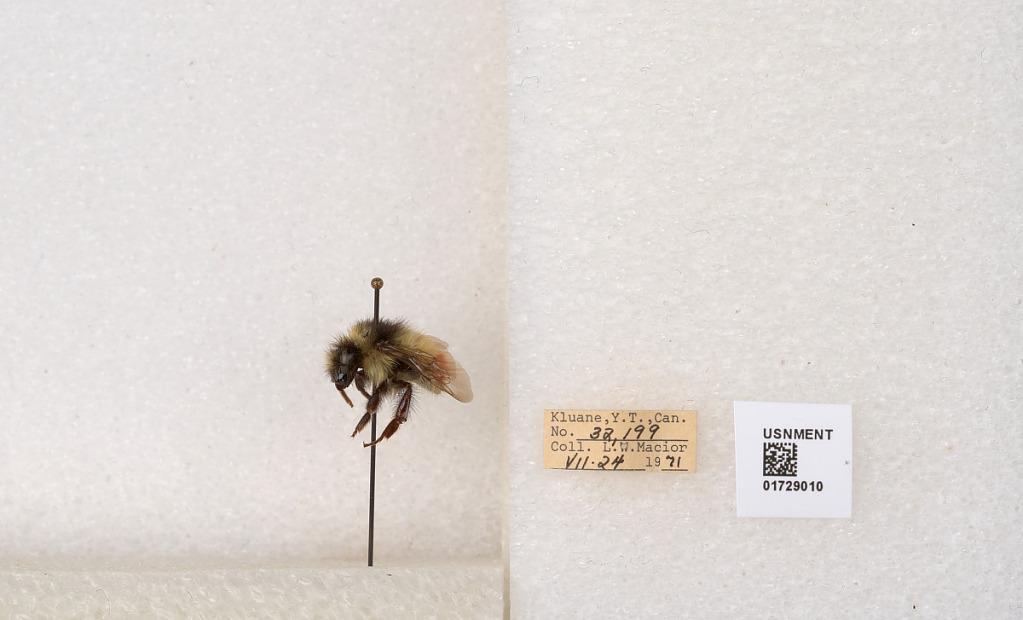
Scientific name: Bombus flavifrons Cresson
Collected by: L. Macior
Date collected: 1971-7-24
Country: Canada
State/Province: Yukon Territory
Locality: Kluane National Park and Reserve
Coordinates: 60.7493, -139.504